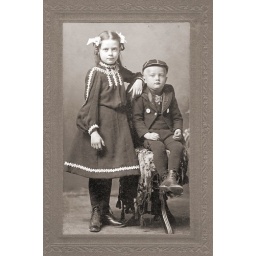
girl and boy in cap